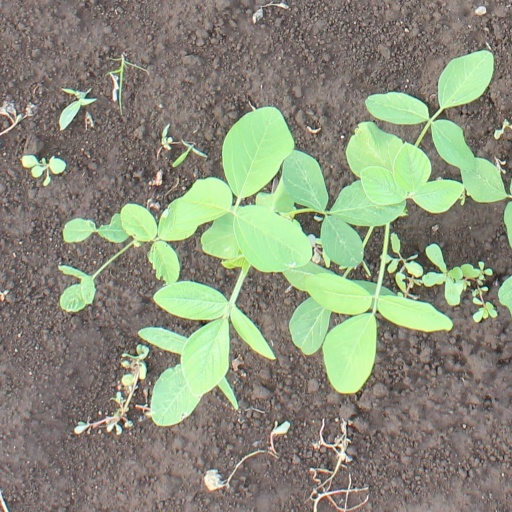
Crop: soybean